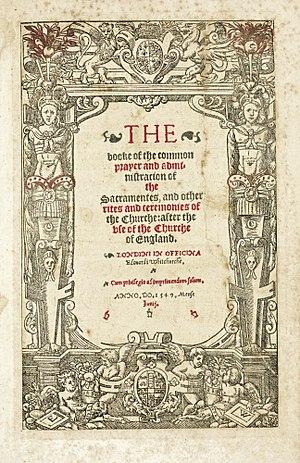
Thomas Cranmer fut l'un des principaux artisans de la Réforme anglaise et archevêque de Canterbury durant les règnes d'Henri VIII, d'Édouard VI et de Marie Iʳᵉ. Il prononça le divorce d'Henri VIII et de Catherine d'Aragon qui entraîna la séparation de l'Église d'Angleterre et du Saint-Siège. Avec Thomas Cromwell, il défendit le principe de suprématie royale donnant au roi l'autorité sur les affaires religieuses au sein de son royaume.
"L'anglicanisme est une confession chrétienne se voulant à la fois catholique et réformée, présente principalement dans les pays de culture anglophone, notamment dans toutes les anciennes colonies britanniques mais aussi sur les terres d'expatriation des Britanniques de par le monde. Le mot ""anglicanisme"" fut la première fois employé au XIXᵉ siècle. En dehors de l'Angleterre, les anglicans sont parfois appelés « épiscopaliens », c'est le cas notamment aux États-Unis. L'origine de cette confession remonte à la décision du roi d'Angleterre Henri VIII, au XVIᵉ siècle, de rompre avec le pape pour causes politiques et théologiques via l'acte de suprématie. À l'origine, la doctrine anglicane est énoncée dans les Trente-neuf articles qui ont longtemps eu une valeur impérative. L'éventail entre les positions doctrinales s'est ensuite élargi et donne lieu à de nombreuses classifications.
La révolte du livre de la prière est une révolte populaire qui s'est déroulée en Cornouailles et dans le Devon, en Angleterre en 1549. Cette année-là voit l'introduction dans le pays du Livre de la prière commune, présentant la théologie de la Réforme anglaise. Ce changement est très impopulaire en particulier dans les régions qui restent encore fermement catholiques comme le Lancashire. S'ajoutant à de mauvaises conditions économiques, l'attaque contre l'Église catholique conduit à une explosion de colère dans l'ouest de l'Angleterre et à une insurrection. En réponse, Edward Seymour, 1ᵉʳ duc de Somerset est envoyé avec une armée composée en partie de mercenaires allemands et italiens pour la réprimer.
La Maison d'Âpre-Vent, en anglais Bleak House, est le neuvième roman publié par Charles Dickens, d'abord en vingt feuilletons entre mars 1852 et septembre 1853, puis en un volume en 1853.